Boeing 777

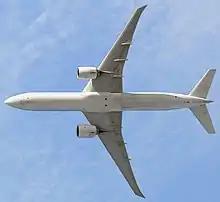
Aircraft in flight, underside view. The jet's two wings have one engine each. The rounded nose leads to a straight body section, which tapers at the tail section with its two rear fins.

On February 29, 2000, Boeing launched its next-generation twinjet program, initially called 777-X, and began issuing offers to airlines. Development was slowed by an industry downturn during the early 2000s. The first model to emerge from the program, the 777-300ER, was launched with an order for ten aircraft from Air France, along with additional commitments. On February 24, 2003, the -300ER made its first flight, and the FAA and EASA (European Aviation Safety Agency, successor to the JAA) certified the model on March 16, 2004. The first delivery to Air France took place on April 29, 2004. The -300ER, which combined the -300's added capacity with the -200ER's range, became the top-selling 777 variant in the late 2000s, benefitting as airlines replaced comparable four-engine models with twinjets for their lower operating costs.